Charles Eugene Bentley

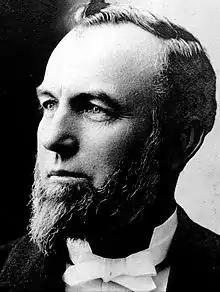

Charles Eugene Bentley (April 30, 1841 – February 6, 1905) was an American politician who served as the presidential nominee of the National Party, an offshoot party created by the broad gaugers faction of the Prohibition Party, during the 1896 presidential election.